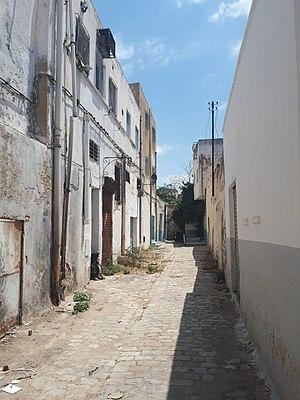
Impasse el Hannachi, Tunis
L'impasse El Hanachi est une voie située dans l'arrondissement Médina de la municipalité de Tunis.